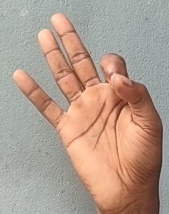
ASL sign: 9